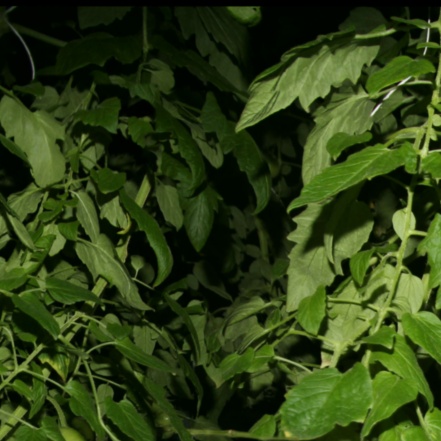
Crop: tomato